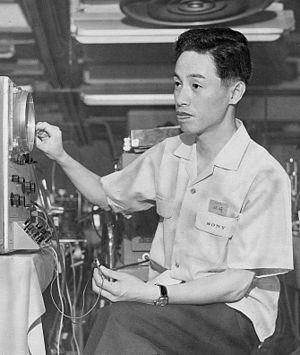
Leo Esaki, de son vrai nom Reona Esaki est un physicien japonais, colauréat du prix Nobel de physique en 1973, élu « Homme de l'Académie américaine des arts et sciences » en mai 1974.